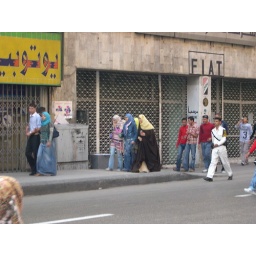
more locals walking along talat harb street in central cairo.